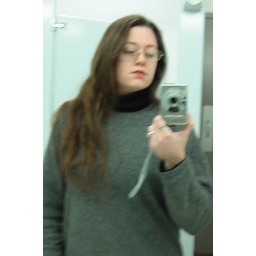
Possibly the longest my hair has ever been. Taken in the office bathroom the day before getting it snipped.